Christina Henderson

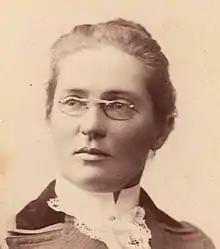
Christina Henderson

Christina Kirk Henderson (15 August 1861 – 27 September 1953) was a New Zealand teacher, feminist, prohibitionist, social reformer and editor.